College Hoops 2K7

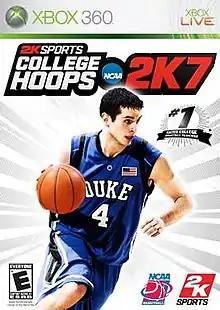
Cover art for the Xbox 360 version

College Hoops 2K7 is an American college basketball video game initially released on November 22, 2006 for the Xbox and Xbox 360 and released later for the PlayStation 2 (December 11) and PlayStation 3 (March 14, 2007). It is the 5th installment of the series, which began with "NCAA College Basketball 2K3". It features former Duke JJ Redick on the cover. It is produced by 2K Sports. It is the first college basketball game for the PlayStation 3. Redick was a special correspondent to the development of the game and added his signature shot style in motion capture.